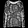
Label: Shirt